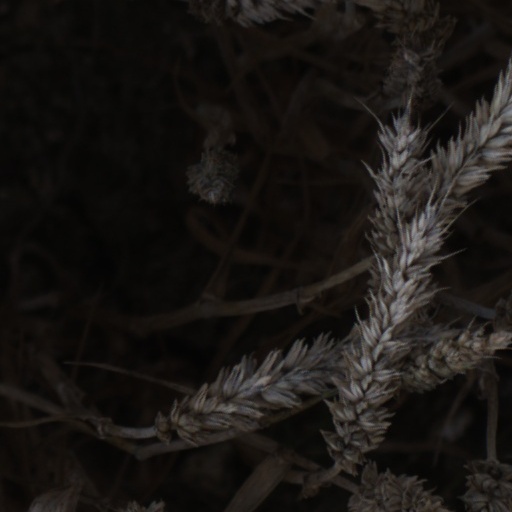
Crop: wheat